Red Burn

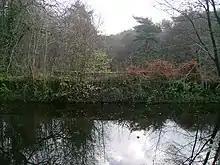
Forth and Clyde canal passing over the Red Burn on aqueduct

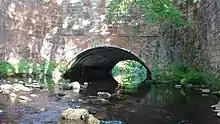
Red Burn passing under Forth and Clyde Canal

After the confluence the Red Burn passes the dovecote and Broom Road, Abronhill before flowing back under the Forest Road Bridge heading towards Dunns Wood. From there the river passes through a sewage works. Work costing £3.8 million was completed on upgrading the water treatment system in 2013. Its purpose is to clean water from the Wardpark Estate before it joins the river. Scottish Water made a system of ponds which are designed to have the same effect as larger natural system. They contain the water then filter them and release the purified water slowly.